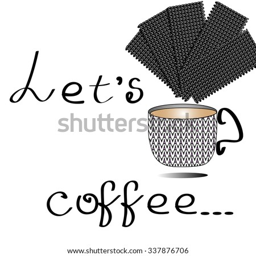
let 's take a coffee vintage stylized vector illustration .